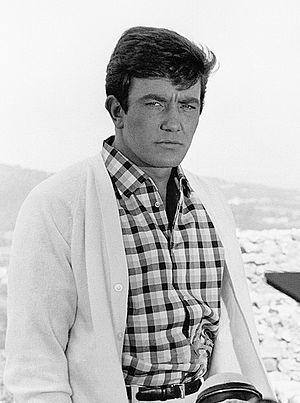
Albert Finney, né le 9 mai 1936 à Salford et mort le 7 février 2019 à Brompton, est un acteur britannique.